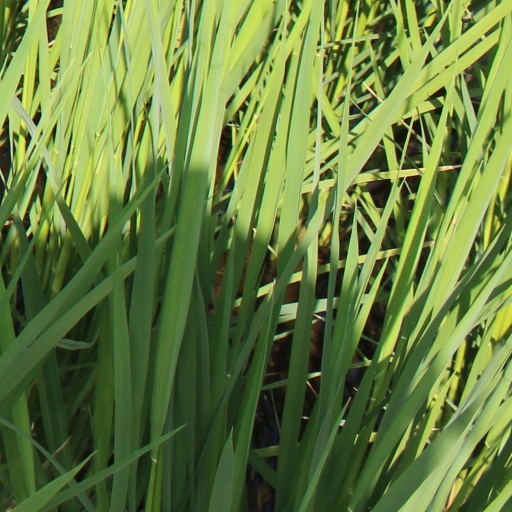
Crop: rice